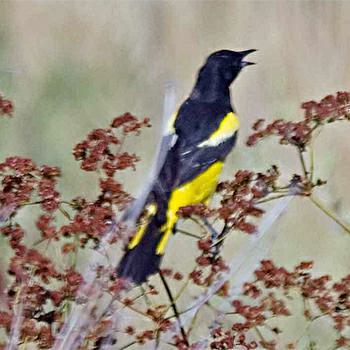
A photo of a scott oriole